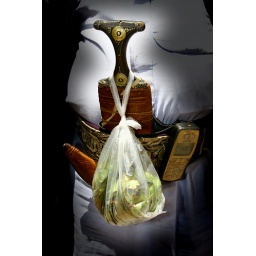
Qat leaves in a plastic bag hanging on a jambia - Yemen